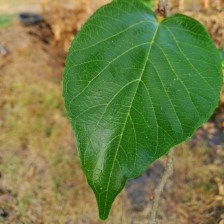
Variety: TaiwanMeacho